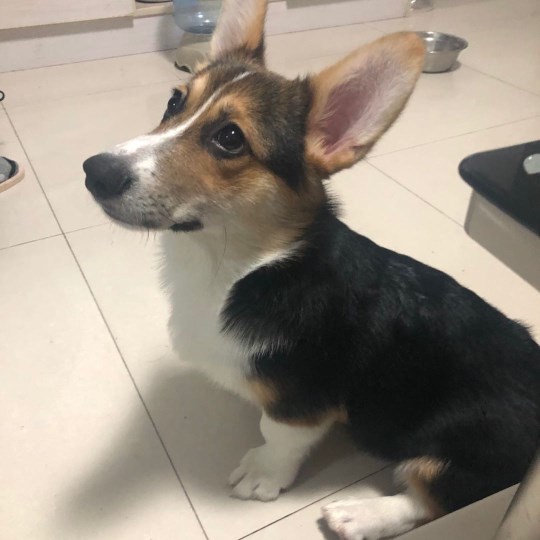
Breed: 2909-n000116-Cardigan